Australia at the 2008 Summer Paralympics

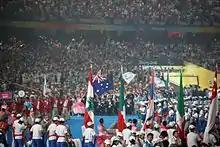
Australian team enters the stadium at the opening ceremony

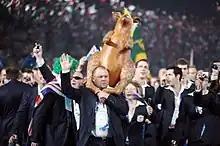
Australian team at the 2008 Beijing Paralympics opening ceremony

Australia won 23 gold, 29 silver and 27 bronze medals. It finished fourth on the total medal tally and fifth on the gold medal tally.